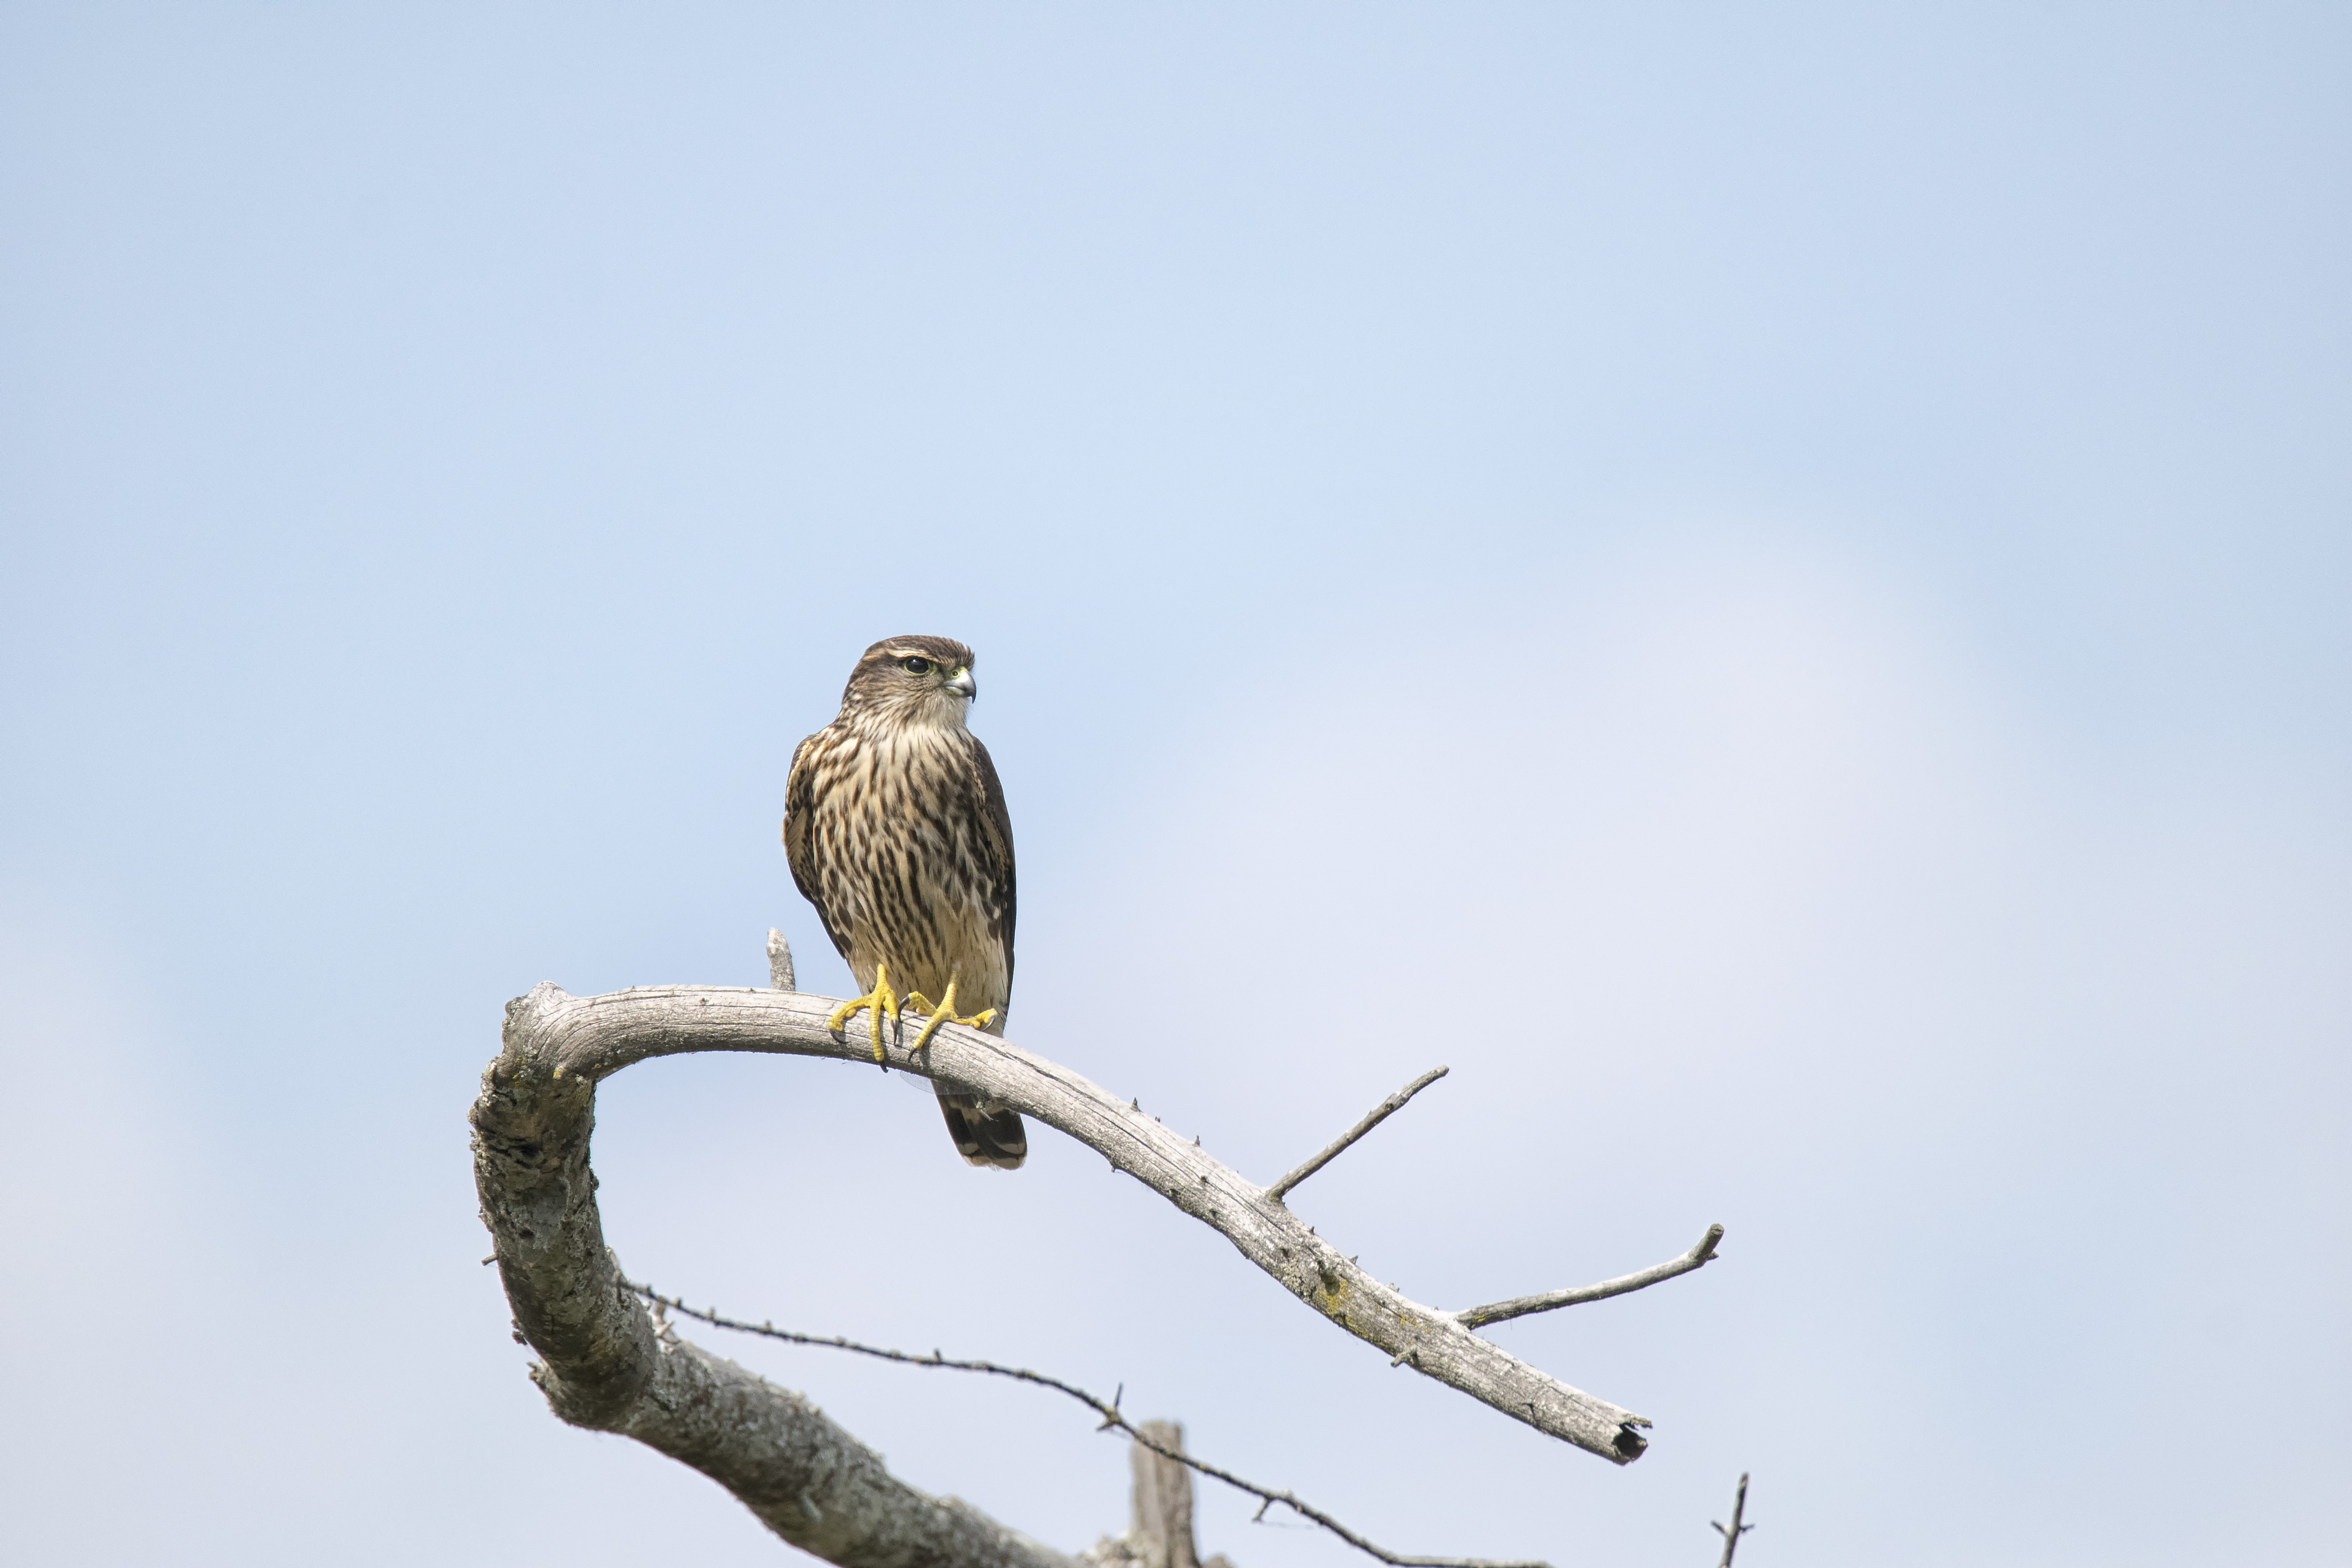
branch, bird, wing, wildlife, beak, hawk, fauna, bird of prey, bald eagle, canada, vertebrate, quebec, falcon, buzzard, sherbrooke, oiseau, faucon, merillon, merlin, accipitriformes